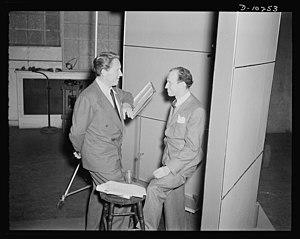
Garson Kanin est un scénariste et réalisateur américain né le 24 novembre 1912 à Rochester, New York, mort le 13 mars 1999 à New York.